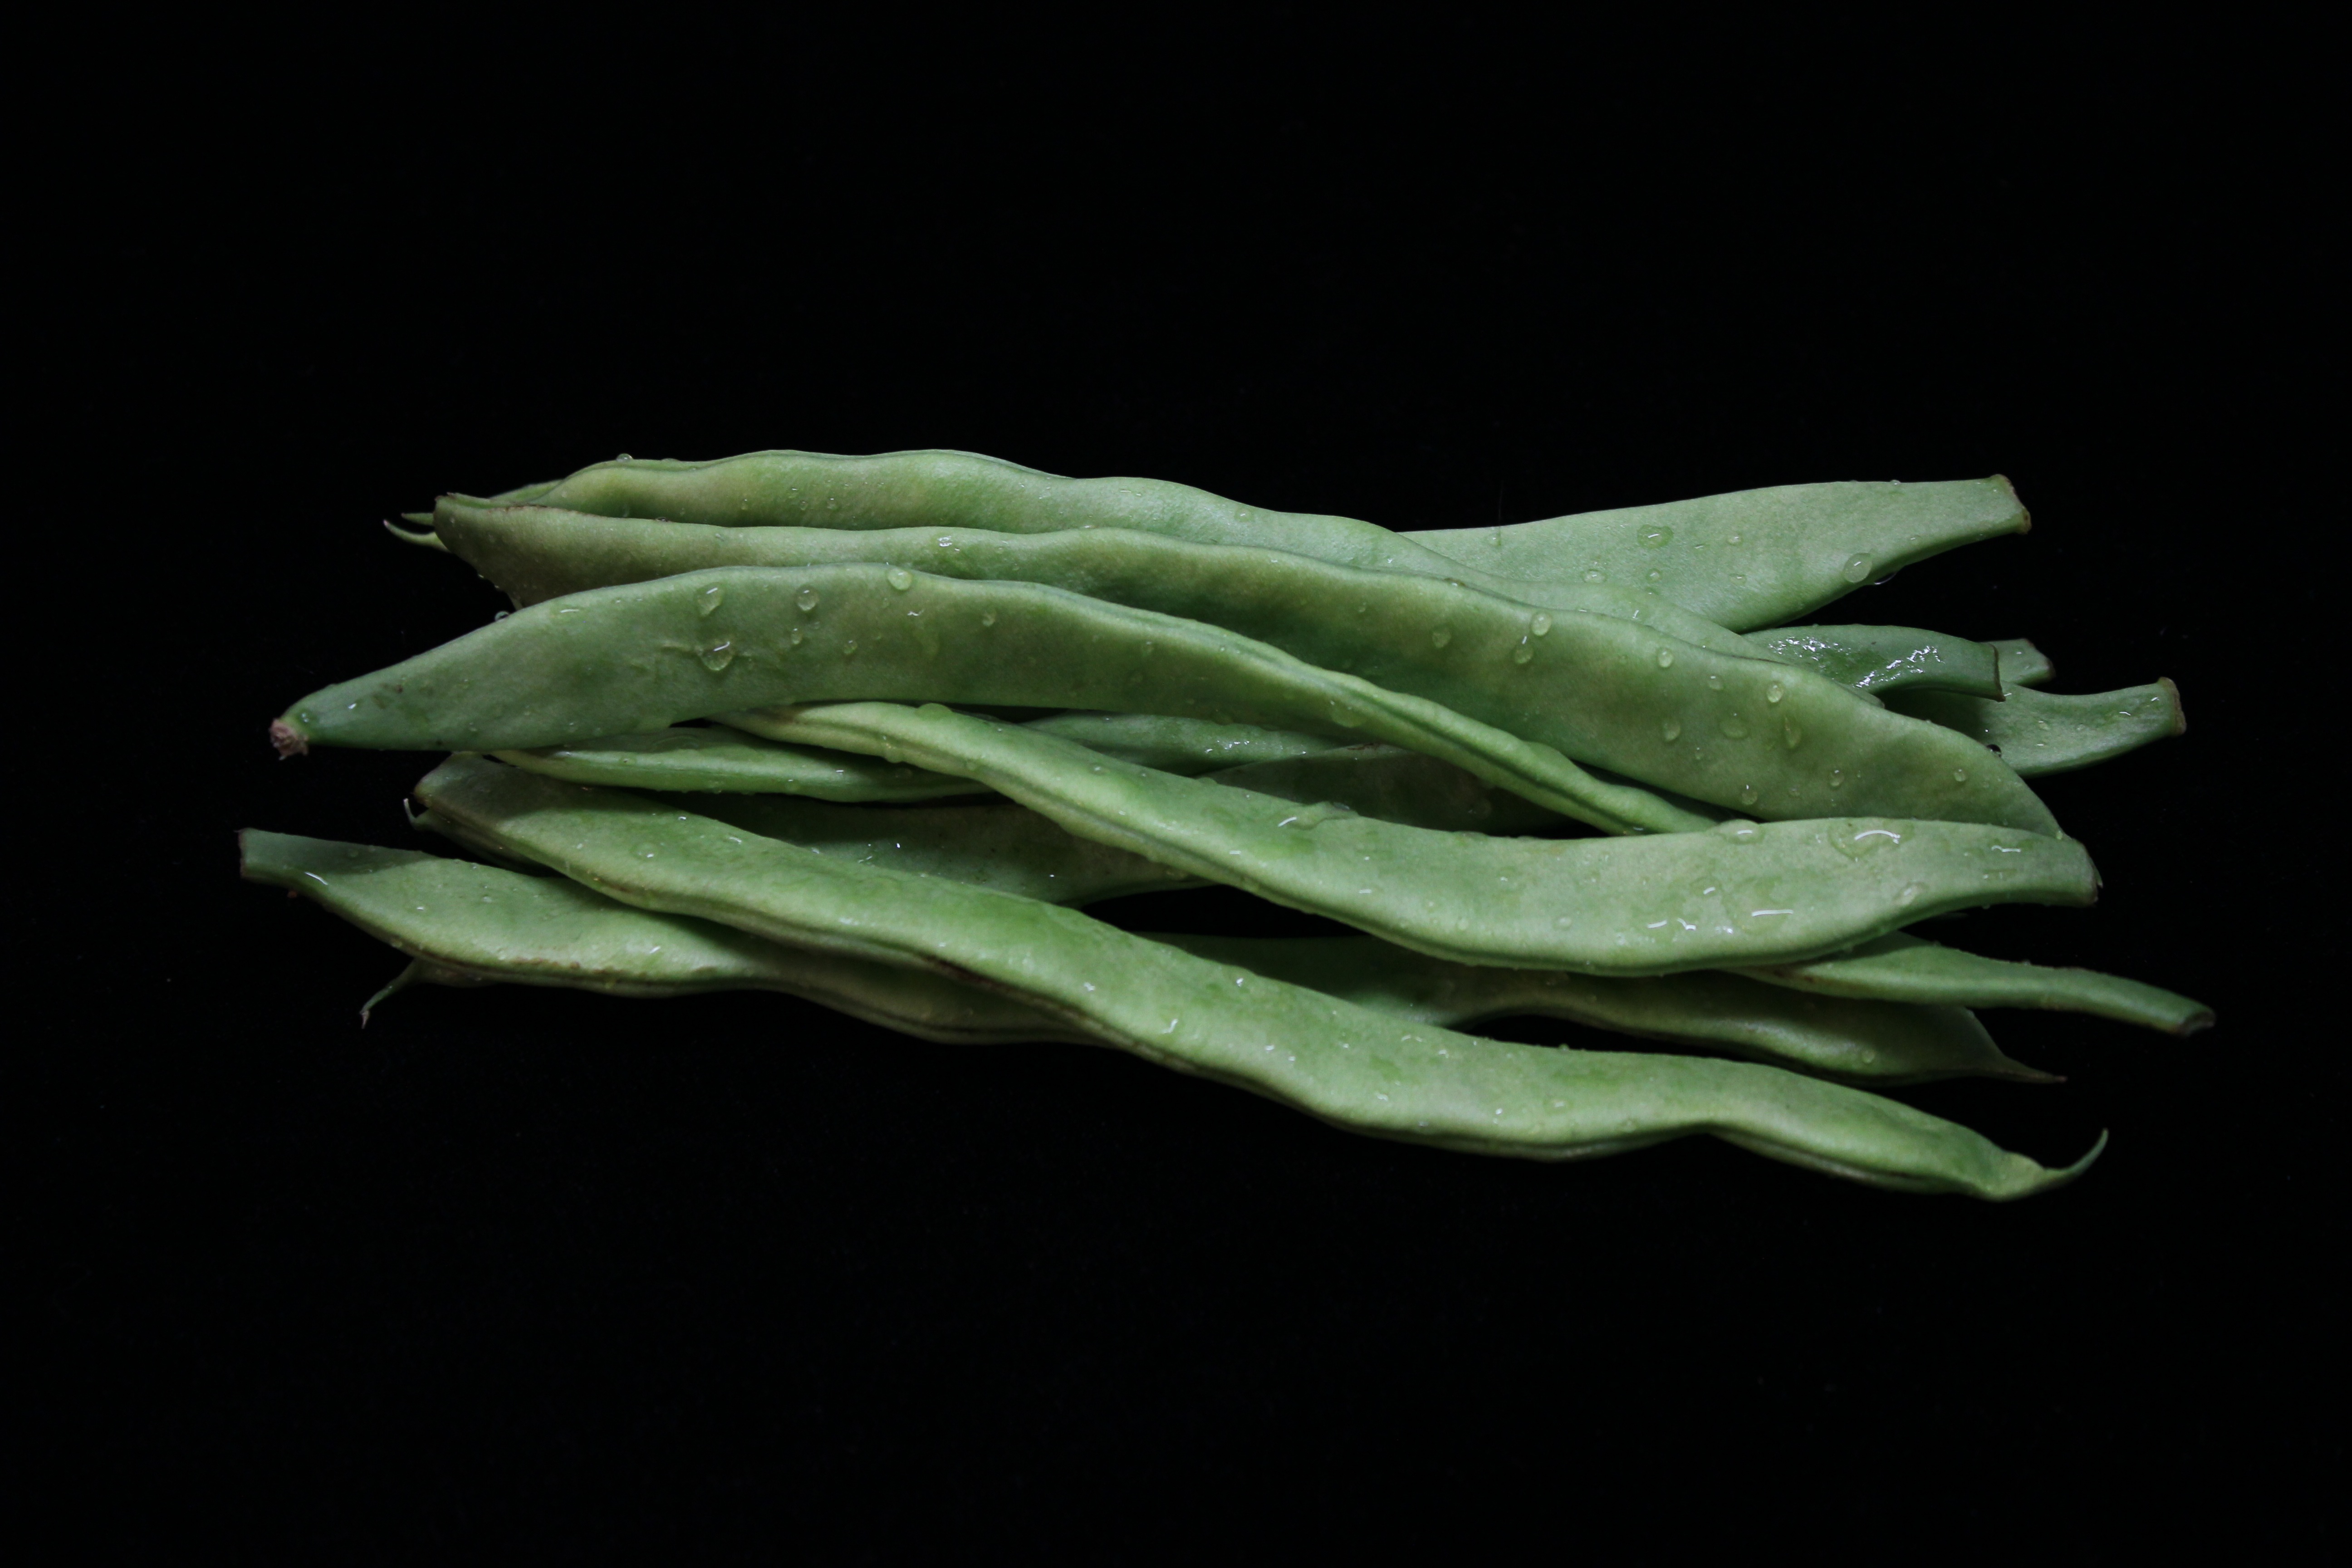
plant, leaf, flower, food, green, produce, vegetable, beans, macro photography, flowering plant, green beans, grass family, plant stem, land plant